Adhemar da Silva

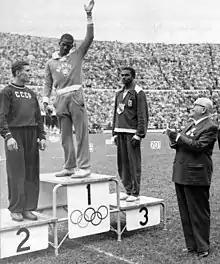
Adhemar da Silva posing with his gold medal in the victory podium during 1952 Summer Olympics medal ceremony for triple jump

In December 1950, he equaled the 14-year-old world record in triple jump of Japan's Naoto Tajima (who set the record in 1936 Summer Olympics in Berlin) by jumping 16.00 metres. He also plied his trade in long jump early in his career and subsequently competed at the 1951 Pan American Games which was held in Buenos Aires where he was placed fourth in the men's long jump event. During the same 1951 Pan American Games, he claimed gold medal in the men's triple jump event which was his maiden gold medal at a Pan American Games event. He set another world record in September 1951 during a Brazilian national meet in Rio de Janeiro, just months before the highly anticipated 1952 Olympics and his world record performance of 16.01 metres made him a clear favorite to claim gold at the 1952 Helsinki Olympics. He also claimed a gold medal in the men's triple jump event at the 1952 South American Championships in Athletics.